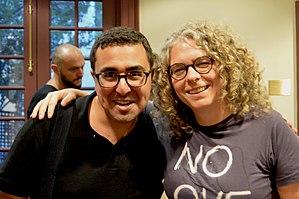
Rachel Zolf, née en 1968 à Toronto, est une poète, chroniqueuse, critique littéraire, éditrice et universitaire canadienne anglophone. Elle enseigne à l'université de Pennsylvanie et est engagée dans la cause des lesbiennes et du mouvement LGBT.